Áureo Lídio Moreira Ribeiro

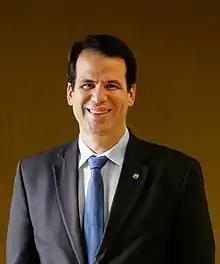
Aureo in March 2018

Áureo Lídio Moreira Ribeiro (born 17 February 1979) often simply known as Áureo is a Brazilian politician and a businessman. Born in Rio de Janeiro, he has served as a state representative since 2015.